Meker–Fisher burner

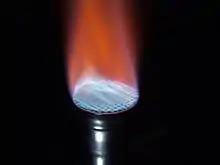
A Méker–Fisher burner

A Méker burner (sometimes named Méker–Fisher burner for its distributor in USA) is an ambient air laboratory burner that produces multiple open gas flames, used for heating, sterilization and combustion. It is used when laboratory work requires a hotter flame than one attainable using a Bunsen burner, or when a flame of larger diameter is desired, such as when working with inoculation loop needing sterilization or in some glassblowing operations. The burner was introduced by French chemist Georges Méker in an article published in 1905.